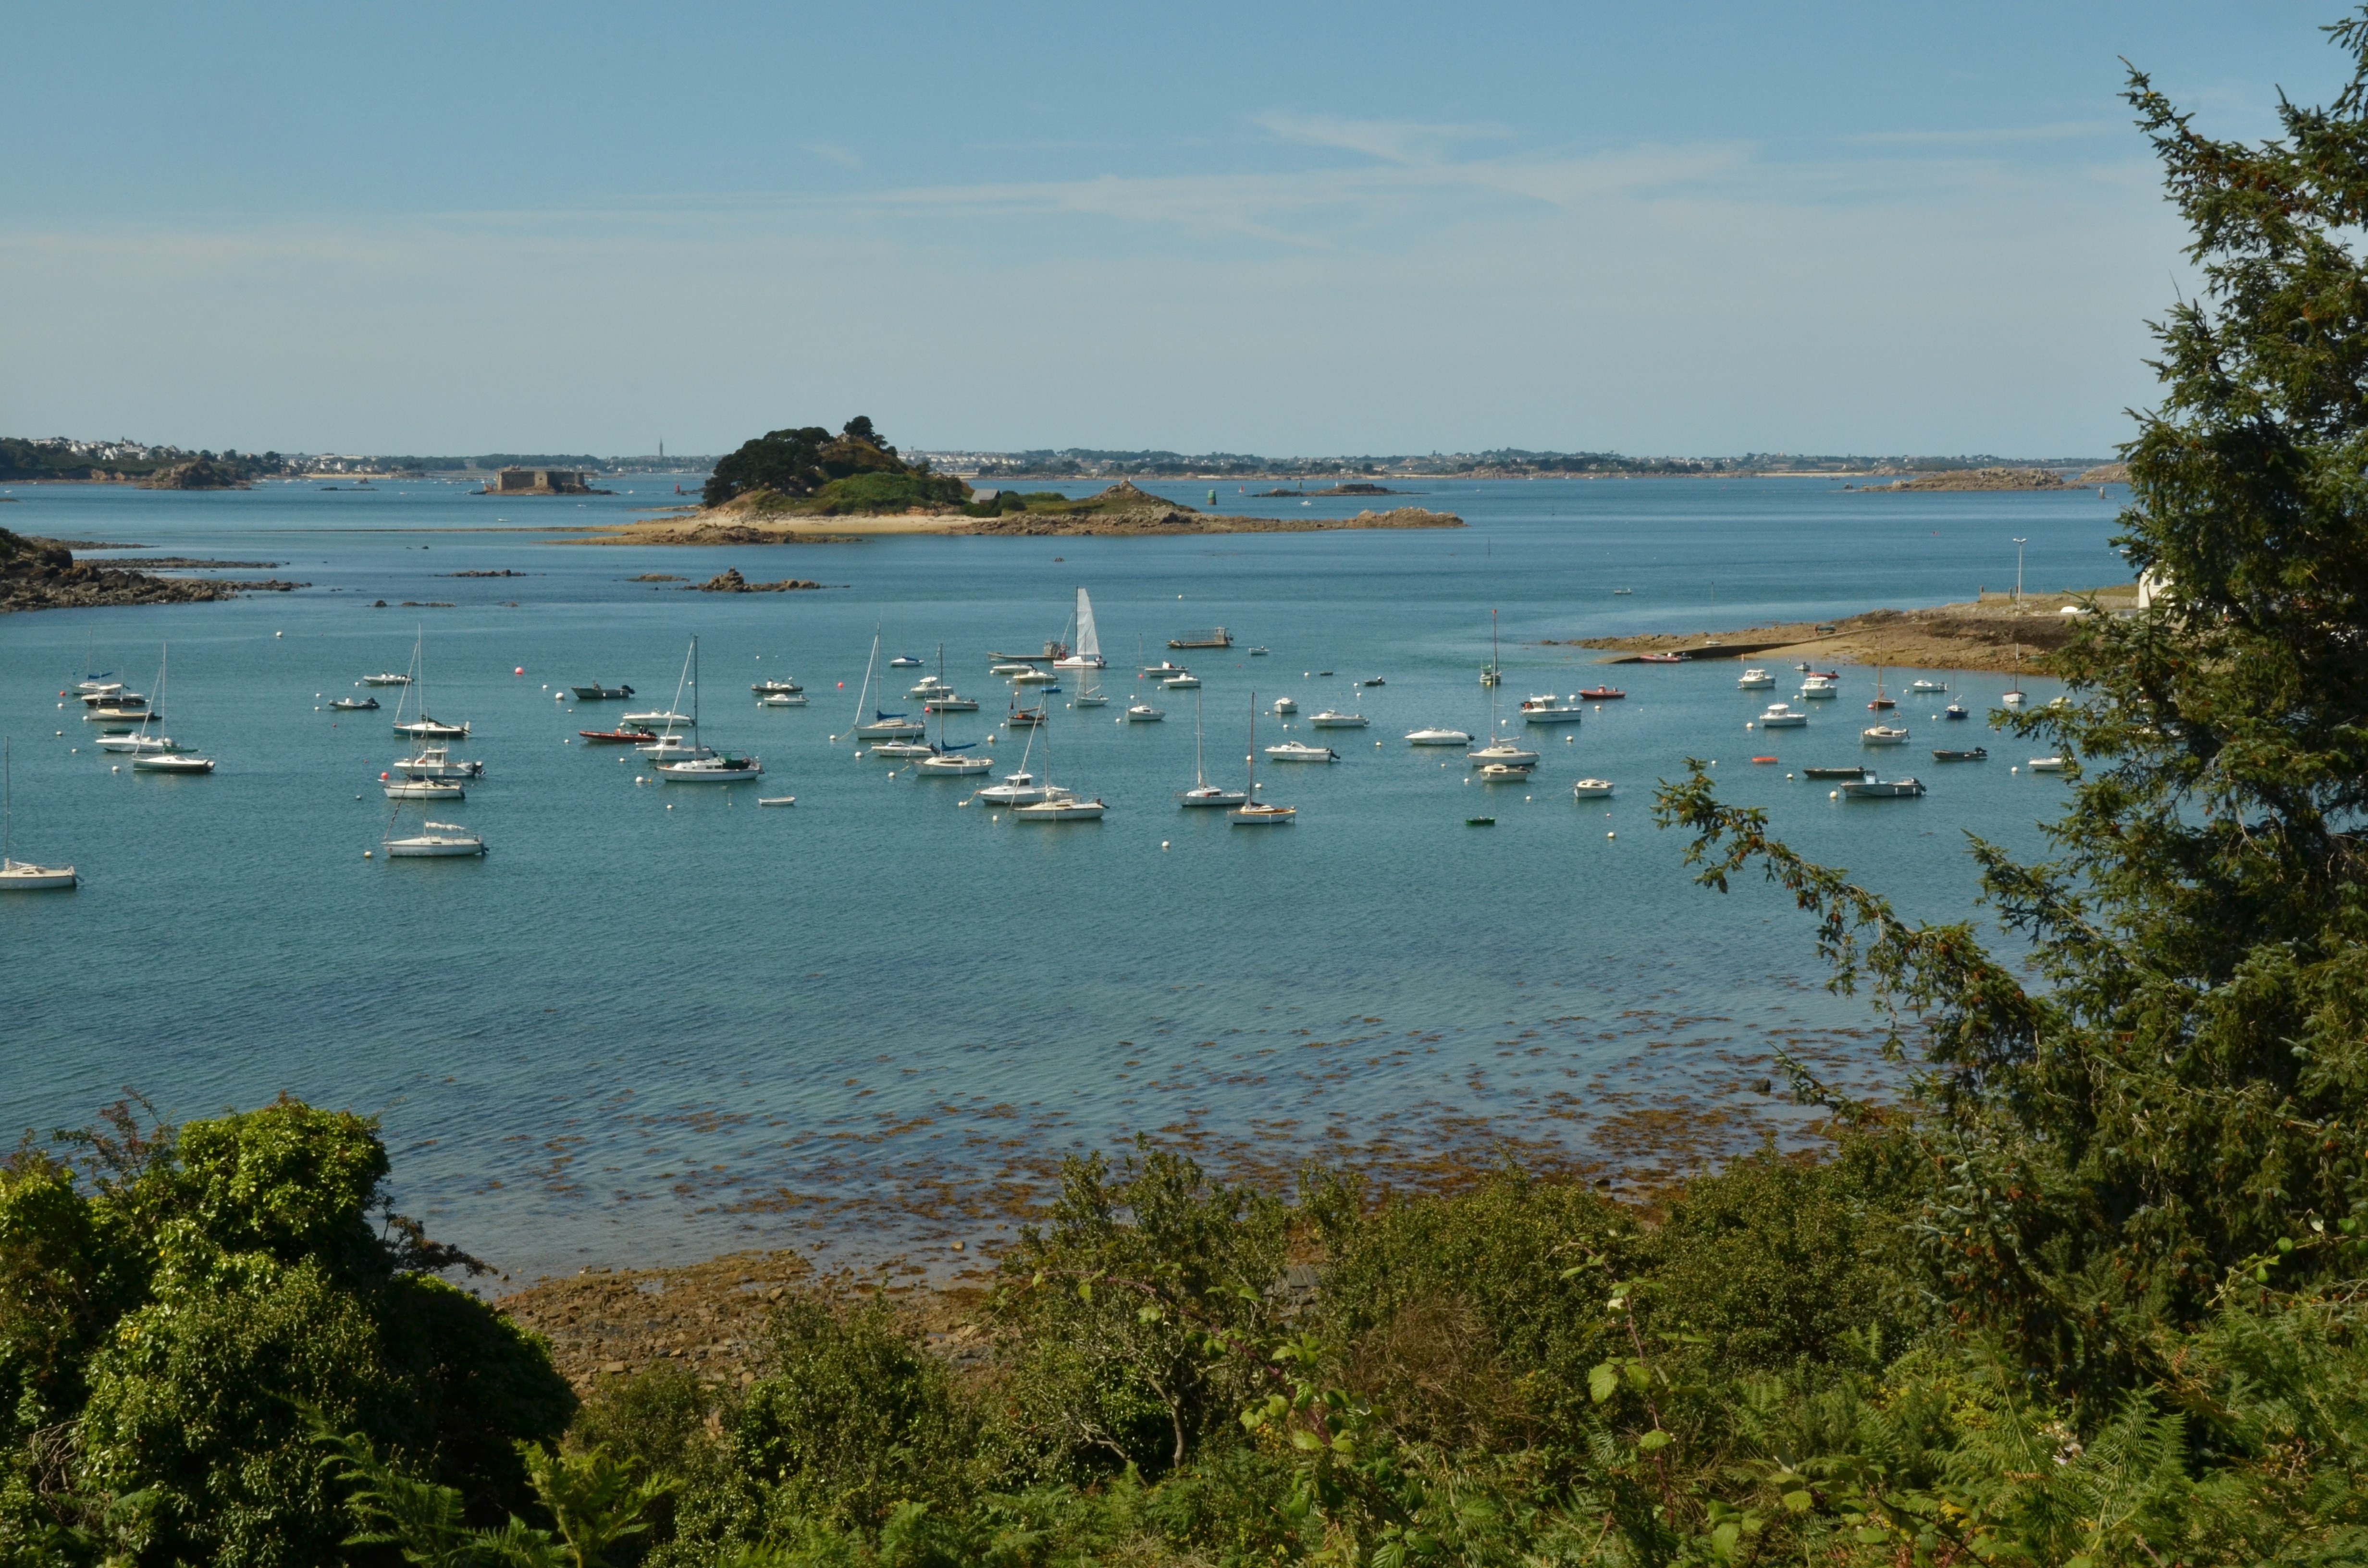
beach, sea, coast, water, ocean, horizon, marsh, mooring, boat, shore, lake, view, building, ship, cove, sailing, lagoon, bay, island, reservoir, port, body of water, anchor, wetland, habitat, loch, sailing boat, sailing ship, natural environment